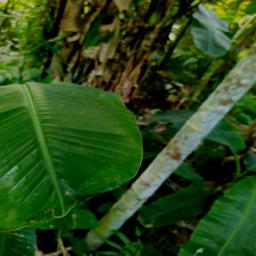
Label: YELLOW SIGATOKA